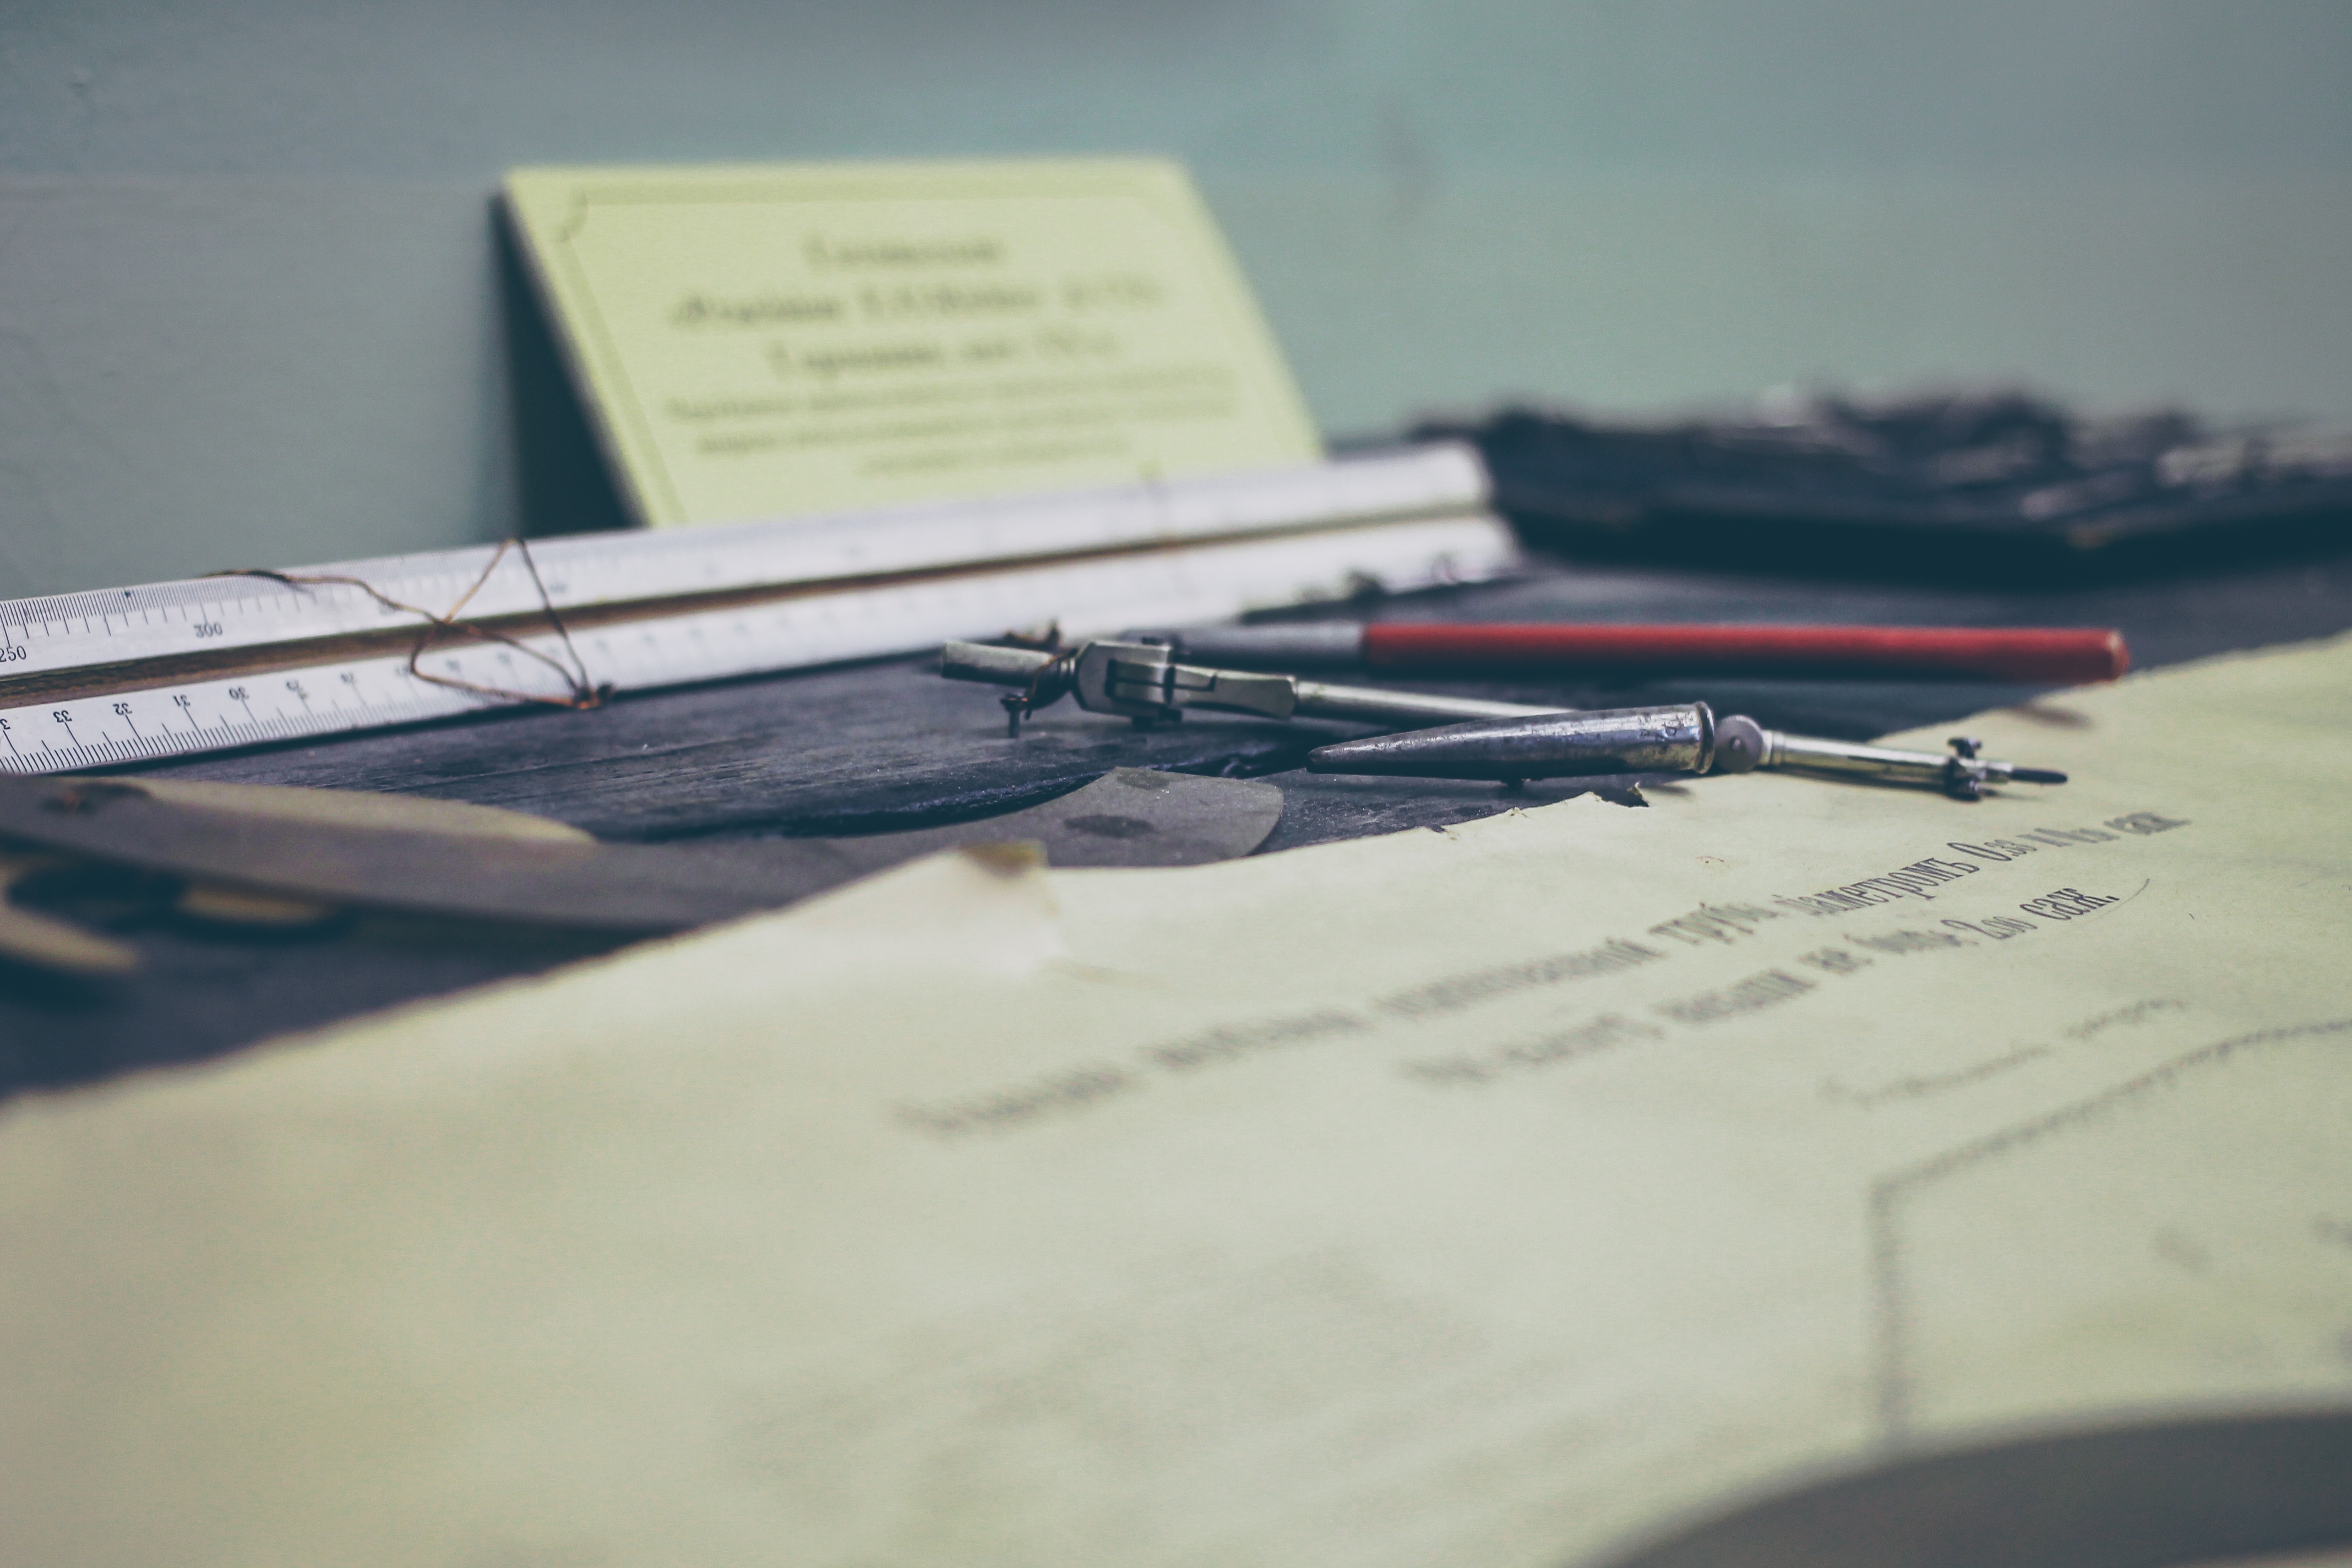
writing, pencil, wing, wood, vehicle, compass, paper, art, sketch, drawing, design, document, shape, atmosphere of earth